Coffeezilla

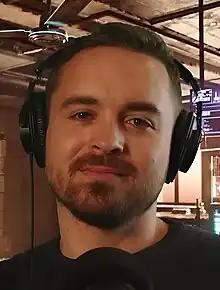
Findeisen in December 2022

Stephen Findeisen (born 1993 or 1994), better known as Coffeezilla, is an American YouTuber and cryptocurrency journalist who is known primarily for his channel in which he investigates and discusses online scams, usually surrounding cryptocurrency, decentralized finance and internet celebrities. Before Coffeezilla, Findeisen was active on YouTube with the channel Coffee Break between 2017 and 2020, but, recently, he has been more active on his second channel, voidzilla.